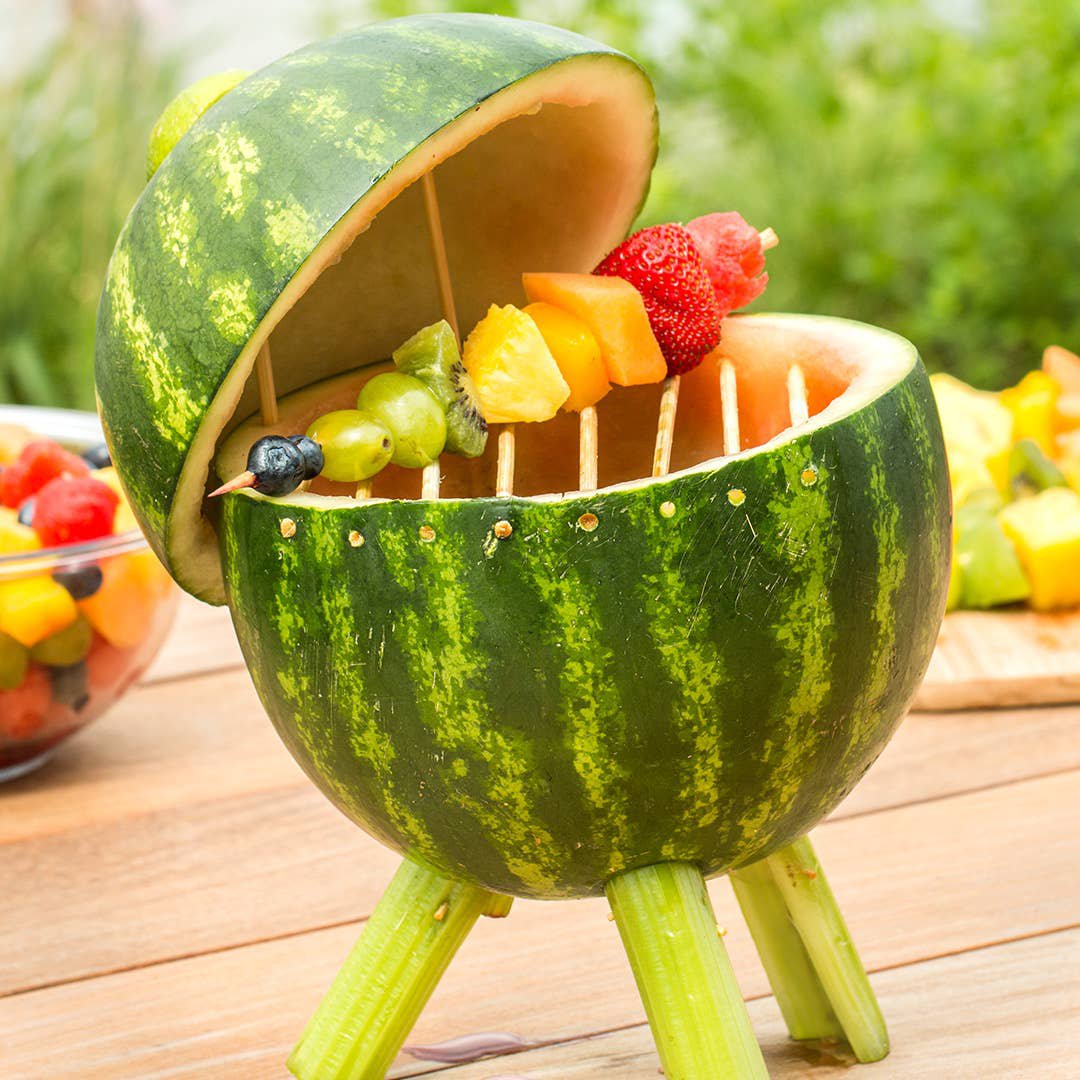
Label: Watermelon